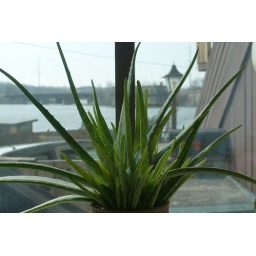
This is front of a kitchen window. That's the Route 36 bridge and Staley Pumphouse in the bg.